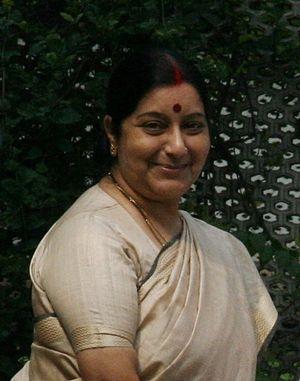
Des élections législatives ont lieu en Inde du 7 avril au 12 mai 2014 afin d'élire pour cinq ans la XVIᵉ législature de la Lok Sabha, la chambre basse du Parlement de l'Inde. Le dépouillement a lieu le 16 mai 2014.